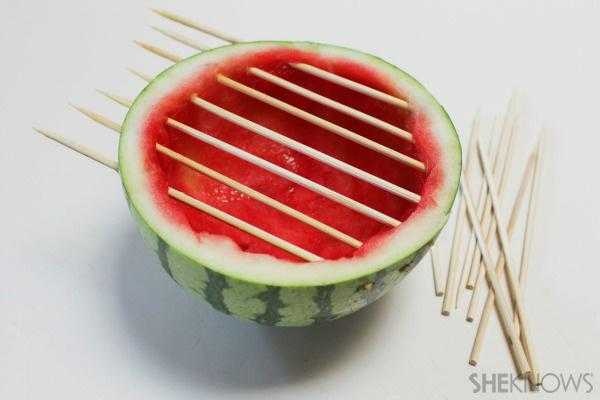
Label: Watermelon